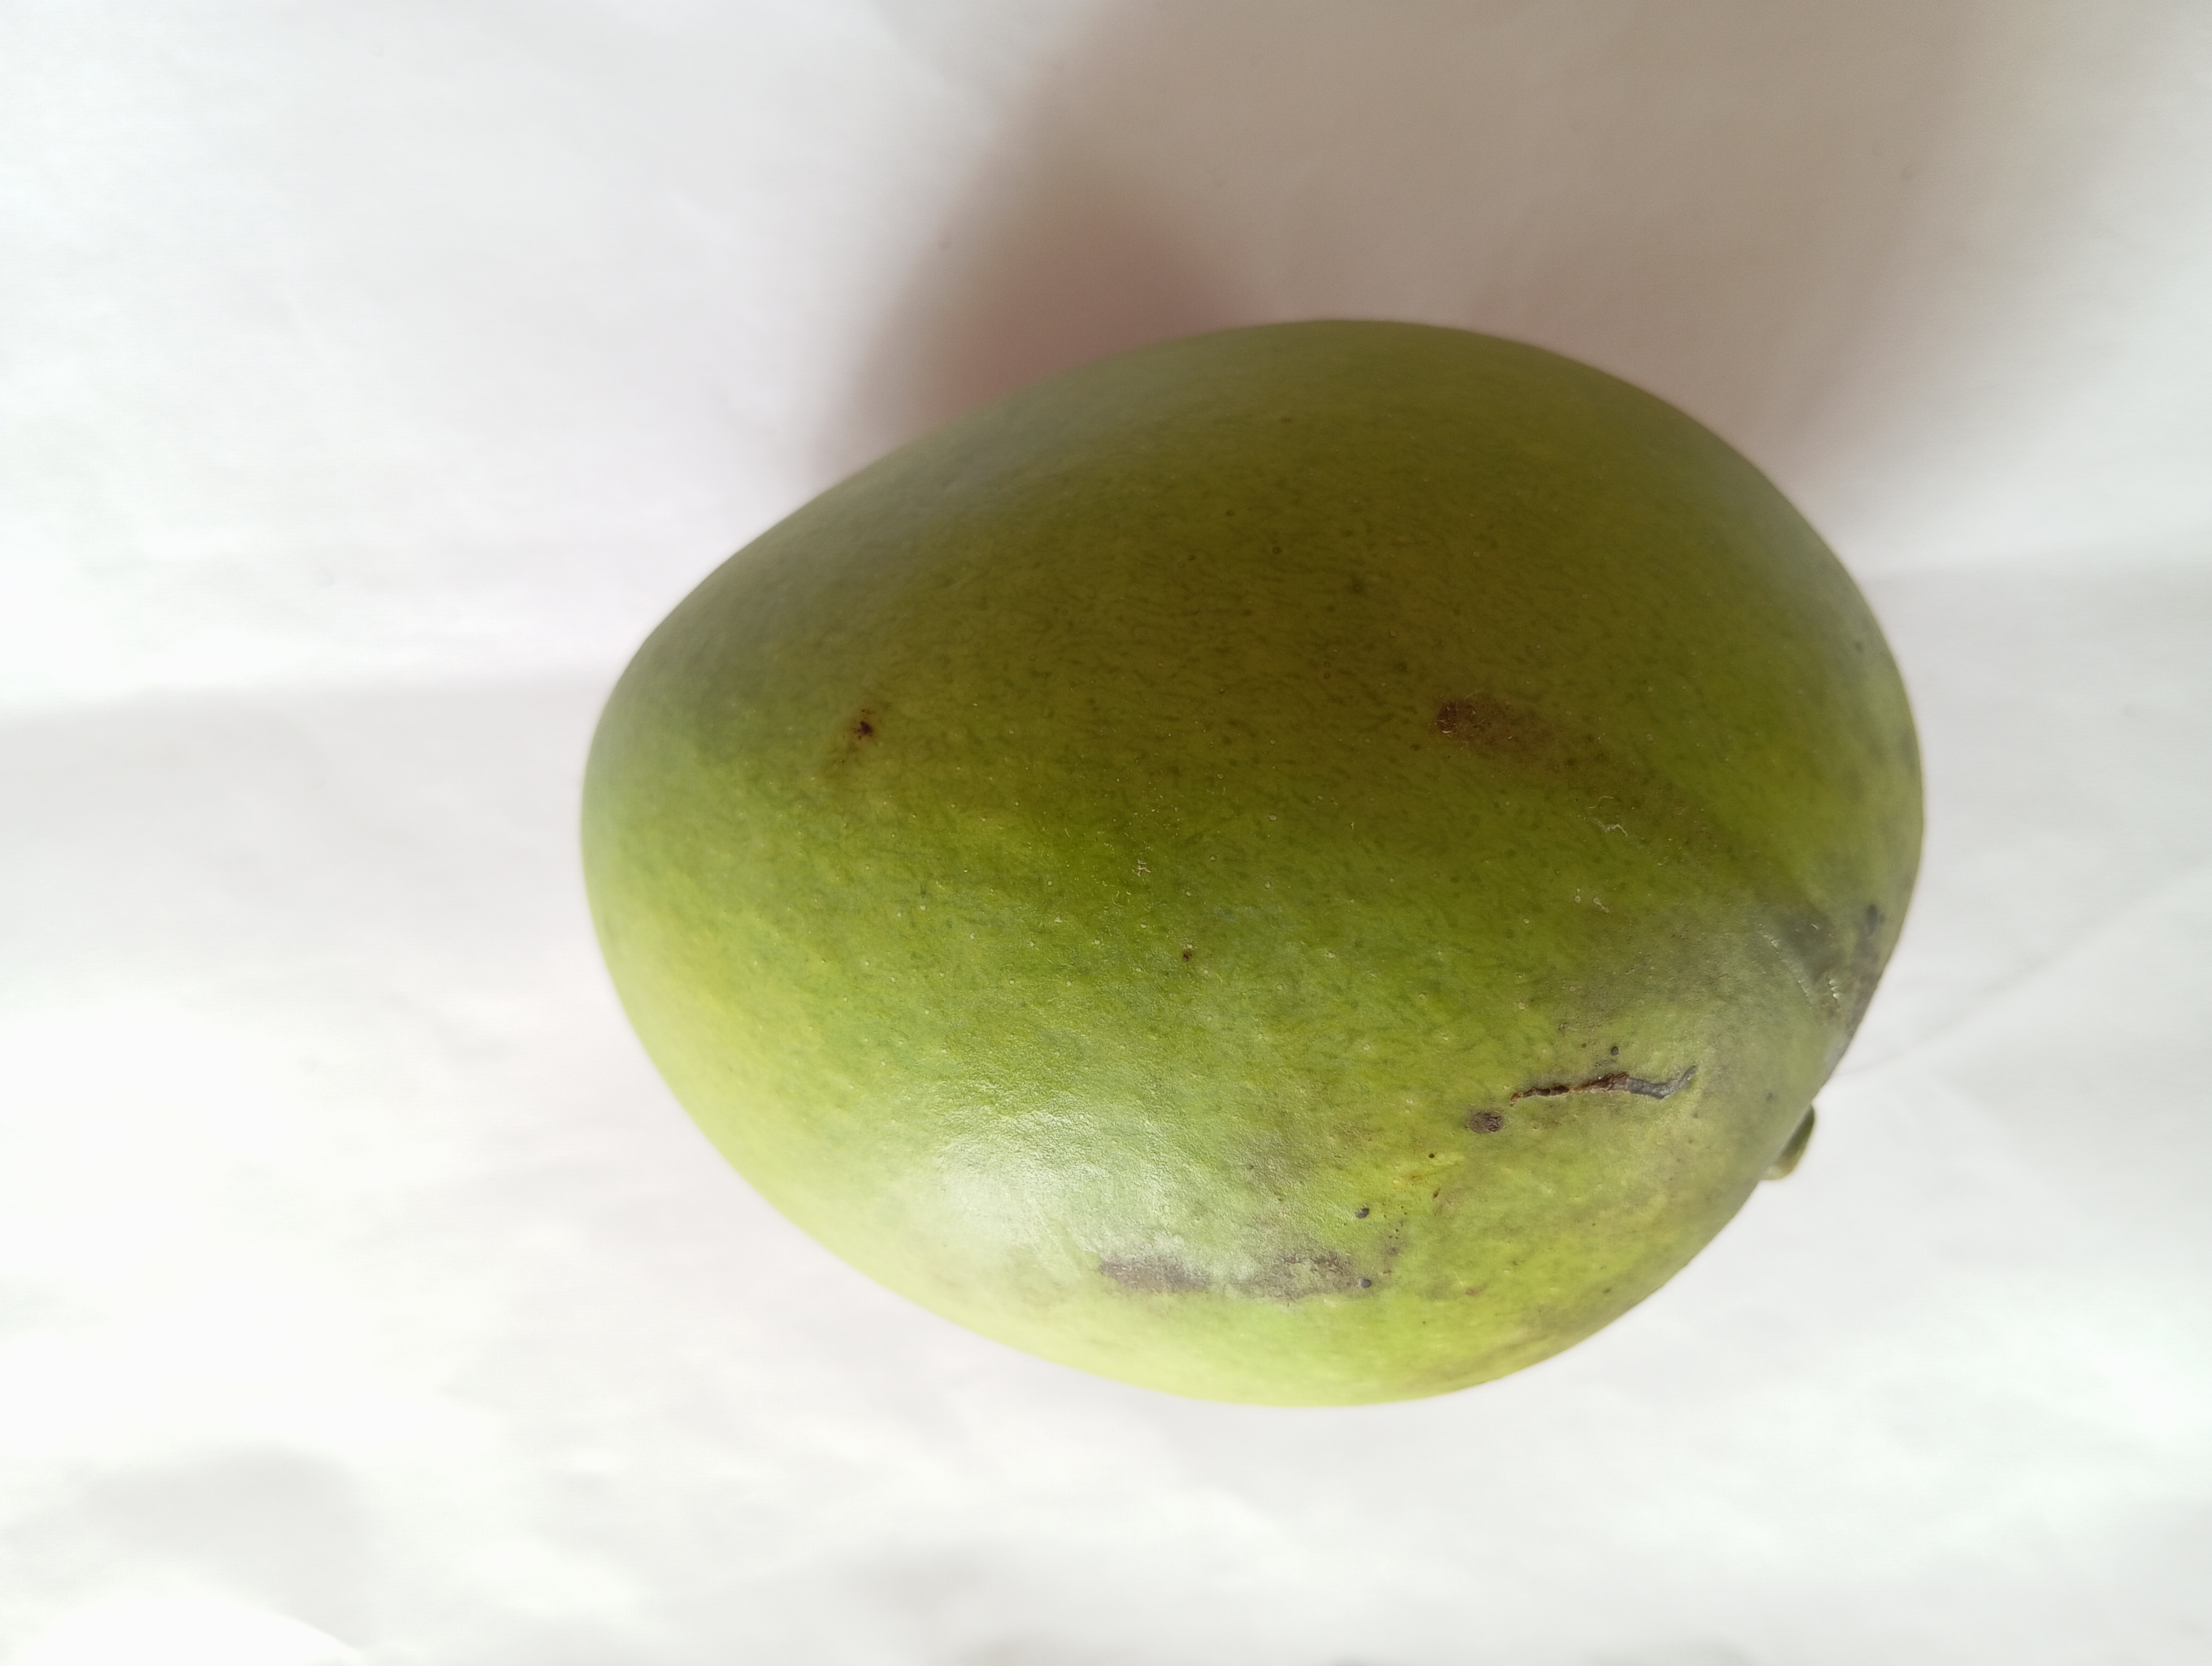
Mango variety: Harivanga